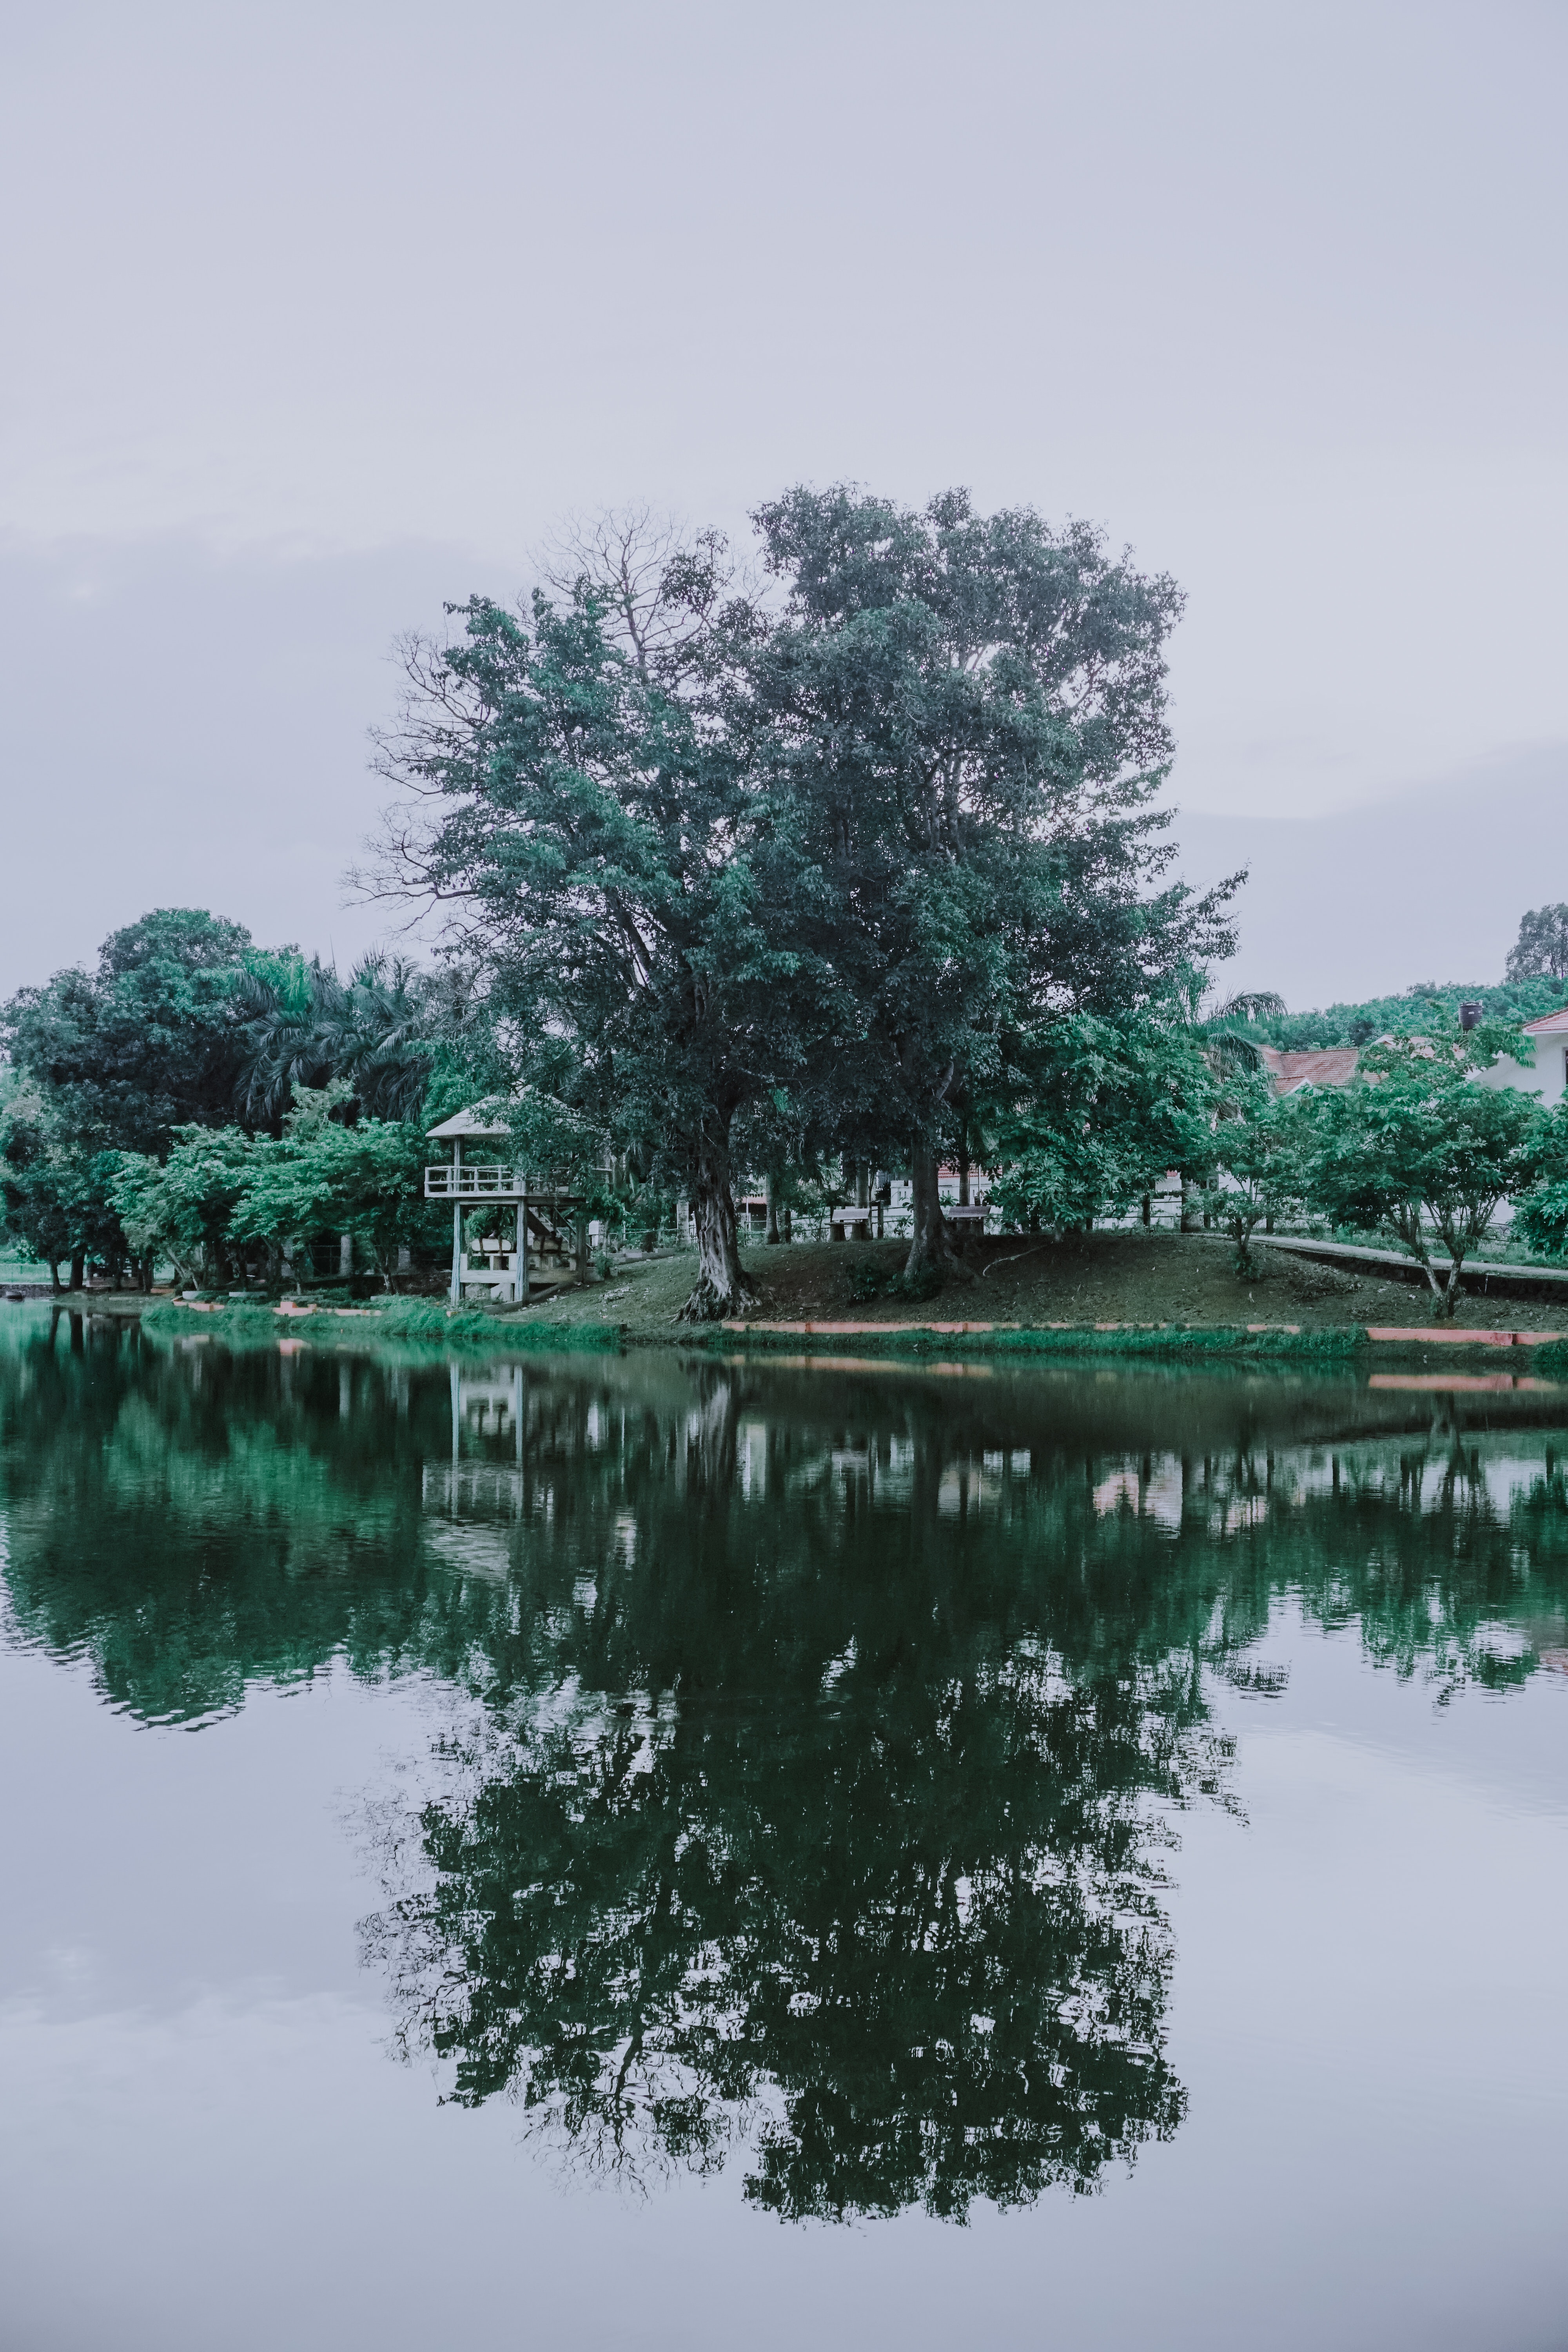
reflection, nature, tree, water, green, atmospheric phenomenon, sky, vegetation, river, natural landscape, lake, natural environment, waterway, morning, water resources, bank, botany, woody plant, pond, plant, reservoir, calm, bayou, branch, landscape, cloud, watercourse, symmetry, forest, lacustrine plain, tourism